Trench warfare

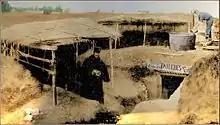
Hot shower-bath establishment installed by a French engineer, November 1914

The Germans embraced the machine gun from the outset—in 1904, sixteen units were equipped with the 'Maschinengewehr'—and the machine gun crews were the elite infantry units; these units were attached to Jaeger (light infantry) battalions. By 1914, British infantry units were armed with two Vickers machine guns per battalion; the Germans had six per battalion, and the Russians eight. It would not be until 1917 that every infantry unit of the American forces carried at least one machine gun. After 1915, the Maschinengewehr 08 was the standard issue German machine gun; its number "08/15" entered the German language as idiomatic for "dead plain". At Gallipoli and in Palestine the Turks provided the infantry, but it was usually Germans who manned the machine guns.